Yumjaagiin Tsedenbal

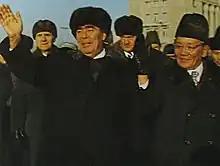

In 1962–1963, Tsedenbal began expelling several rivals and critics from the MPRP on charges of "nationalism". In 1962, Mongolia's Politburo was organizing celebrations for the 800th anniversary of the birth of Genghis Khan when the Soviet Communist Party newspaper "Pravda" criticized the "Mongol–Tatar yoke" imposed on the Russian people by the "reactionary" Genghis. The politburo canceled the celebrations, and on 10 September the member in charge of organizing the celebrations, Daramyn Tömör-Ochir, was scapegoated by Tsedenbal, ousted, and internally exiled for trying "to create an unhealthy mood in public opinion and to inflame nationalist passions"; he was followed by Luvsantserengiin Tsend. At a central committee meeting in December 1964, three members handling economic issues, Tsogt-Ochiryn Lookhuuz, Baldandorjiin Nyambuu, and Bandiin Surmaajav, argued that living standards were declining, and criticized the party's "petit-bourgeois" attitude. They were named an "anti-party group" by Tsedenbal, expelled from the party, and internally exiled. In 1966, Tsedenbal, the undisputed leader, received Leonid Brezhnev on the first visit of a Soviet leader to Mongolia and presided unchallenged over the Fifteenth Congress.